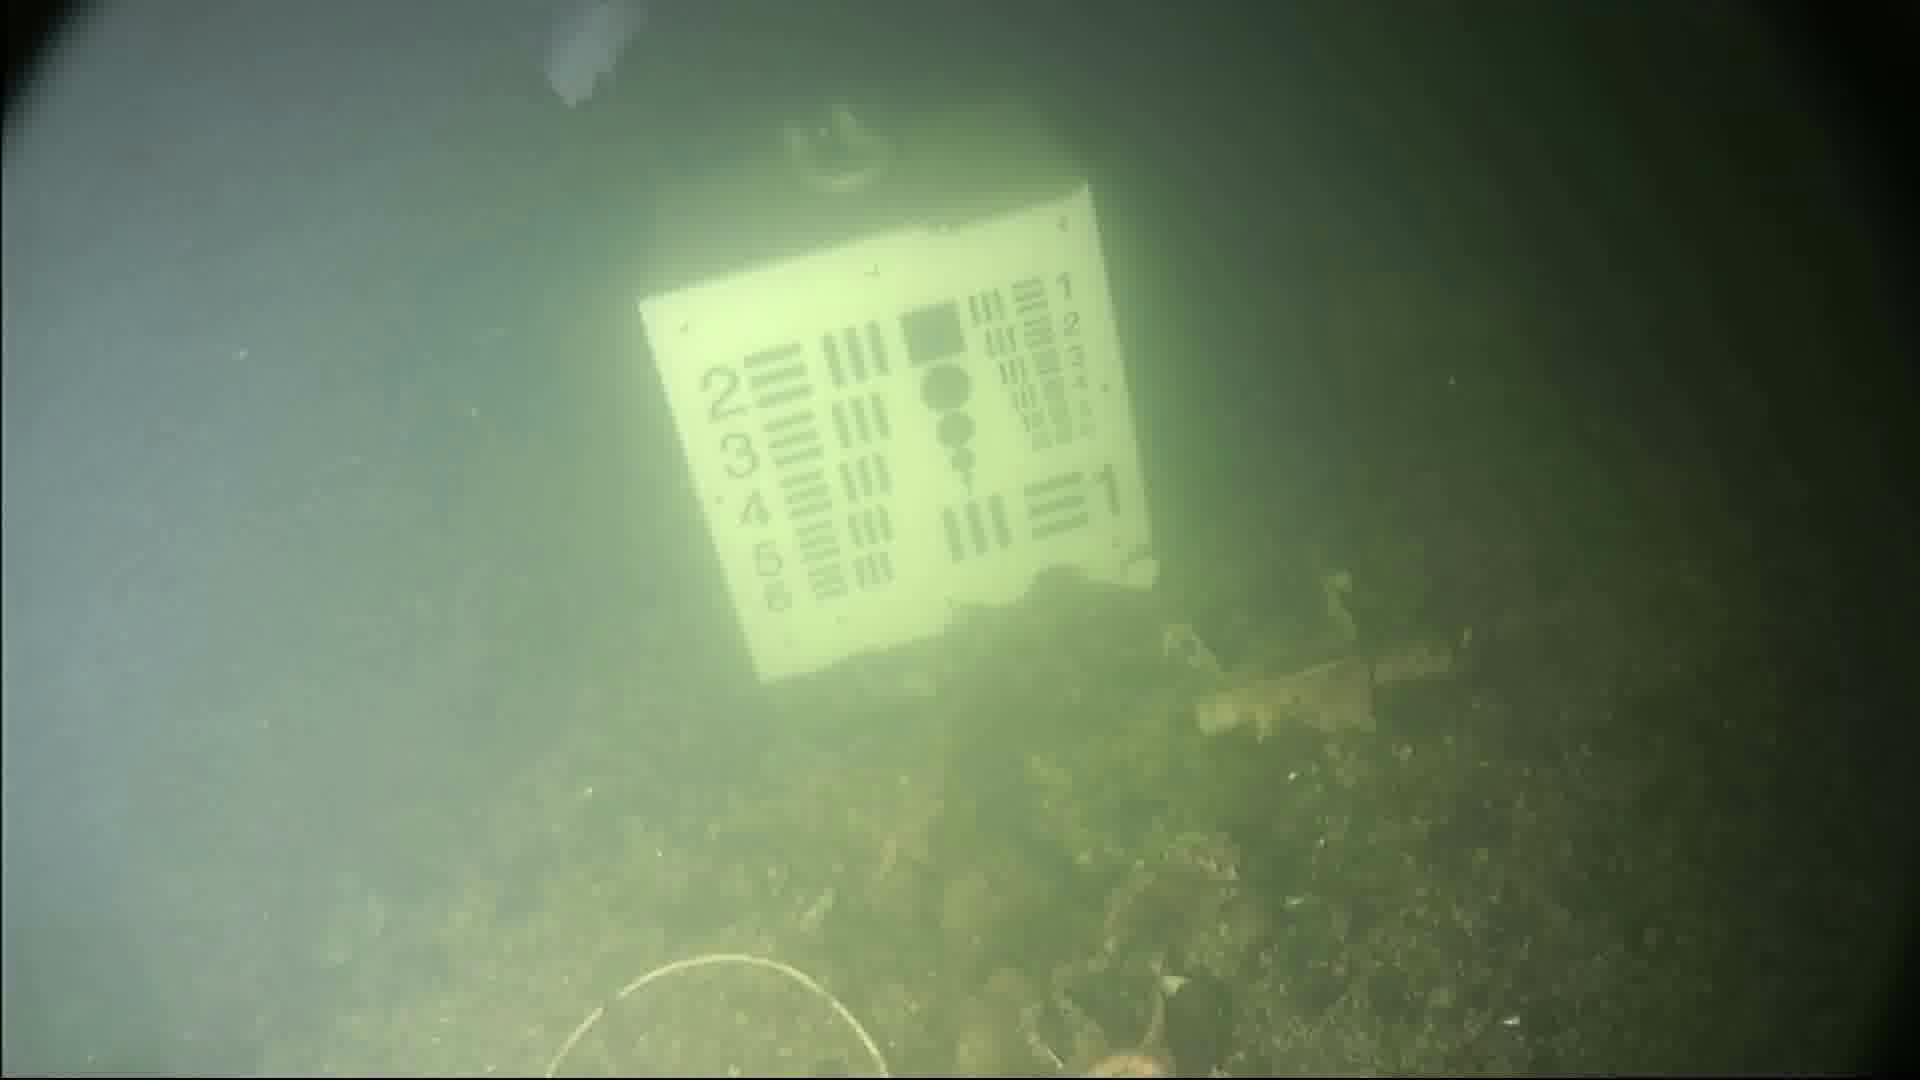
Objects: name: starfish
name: jellyfish